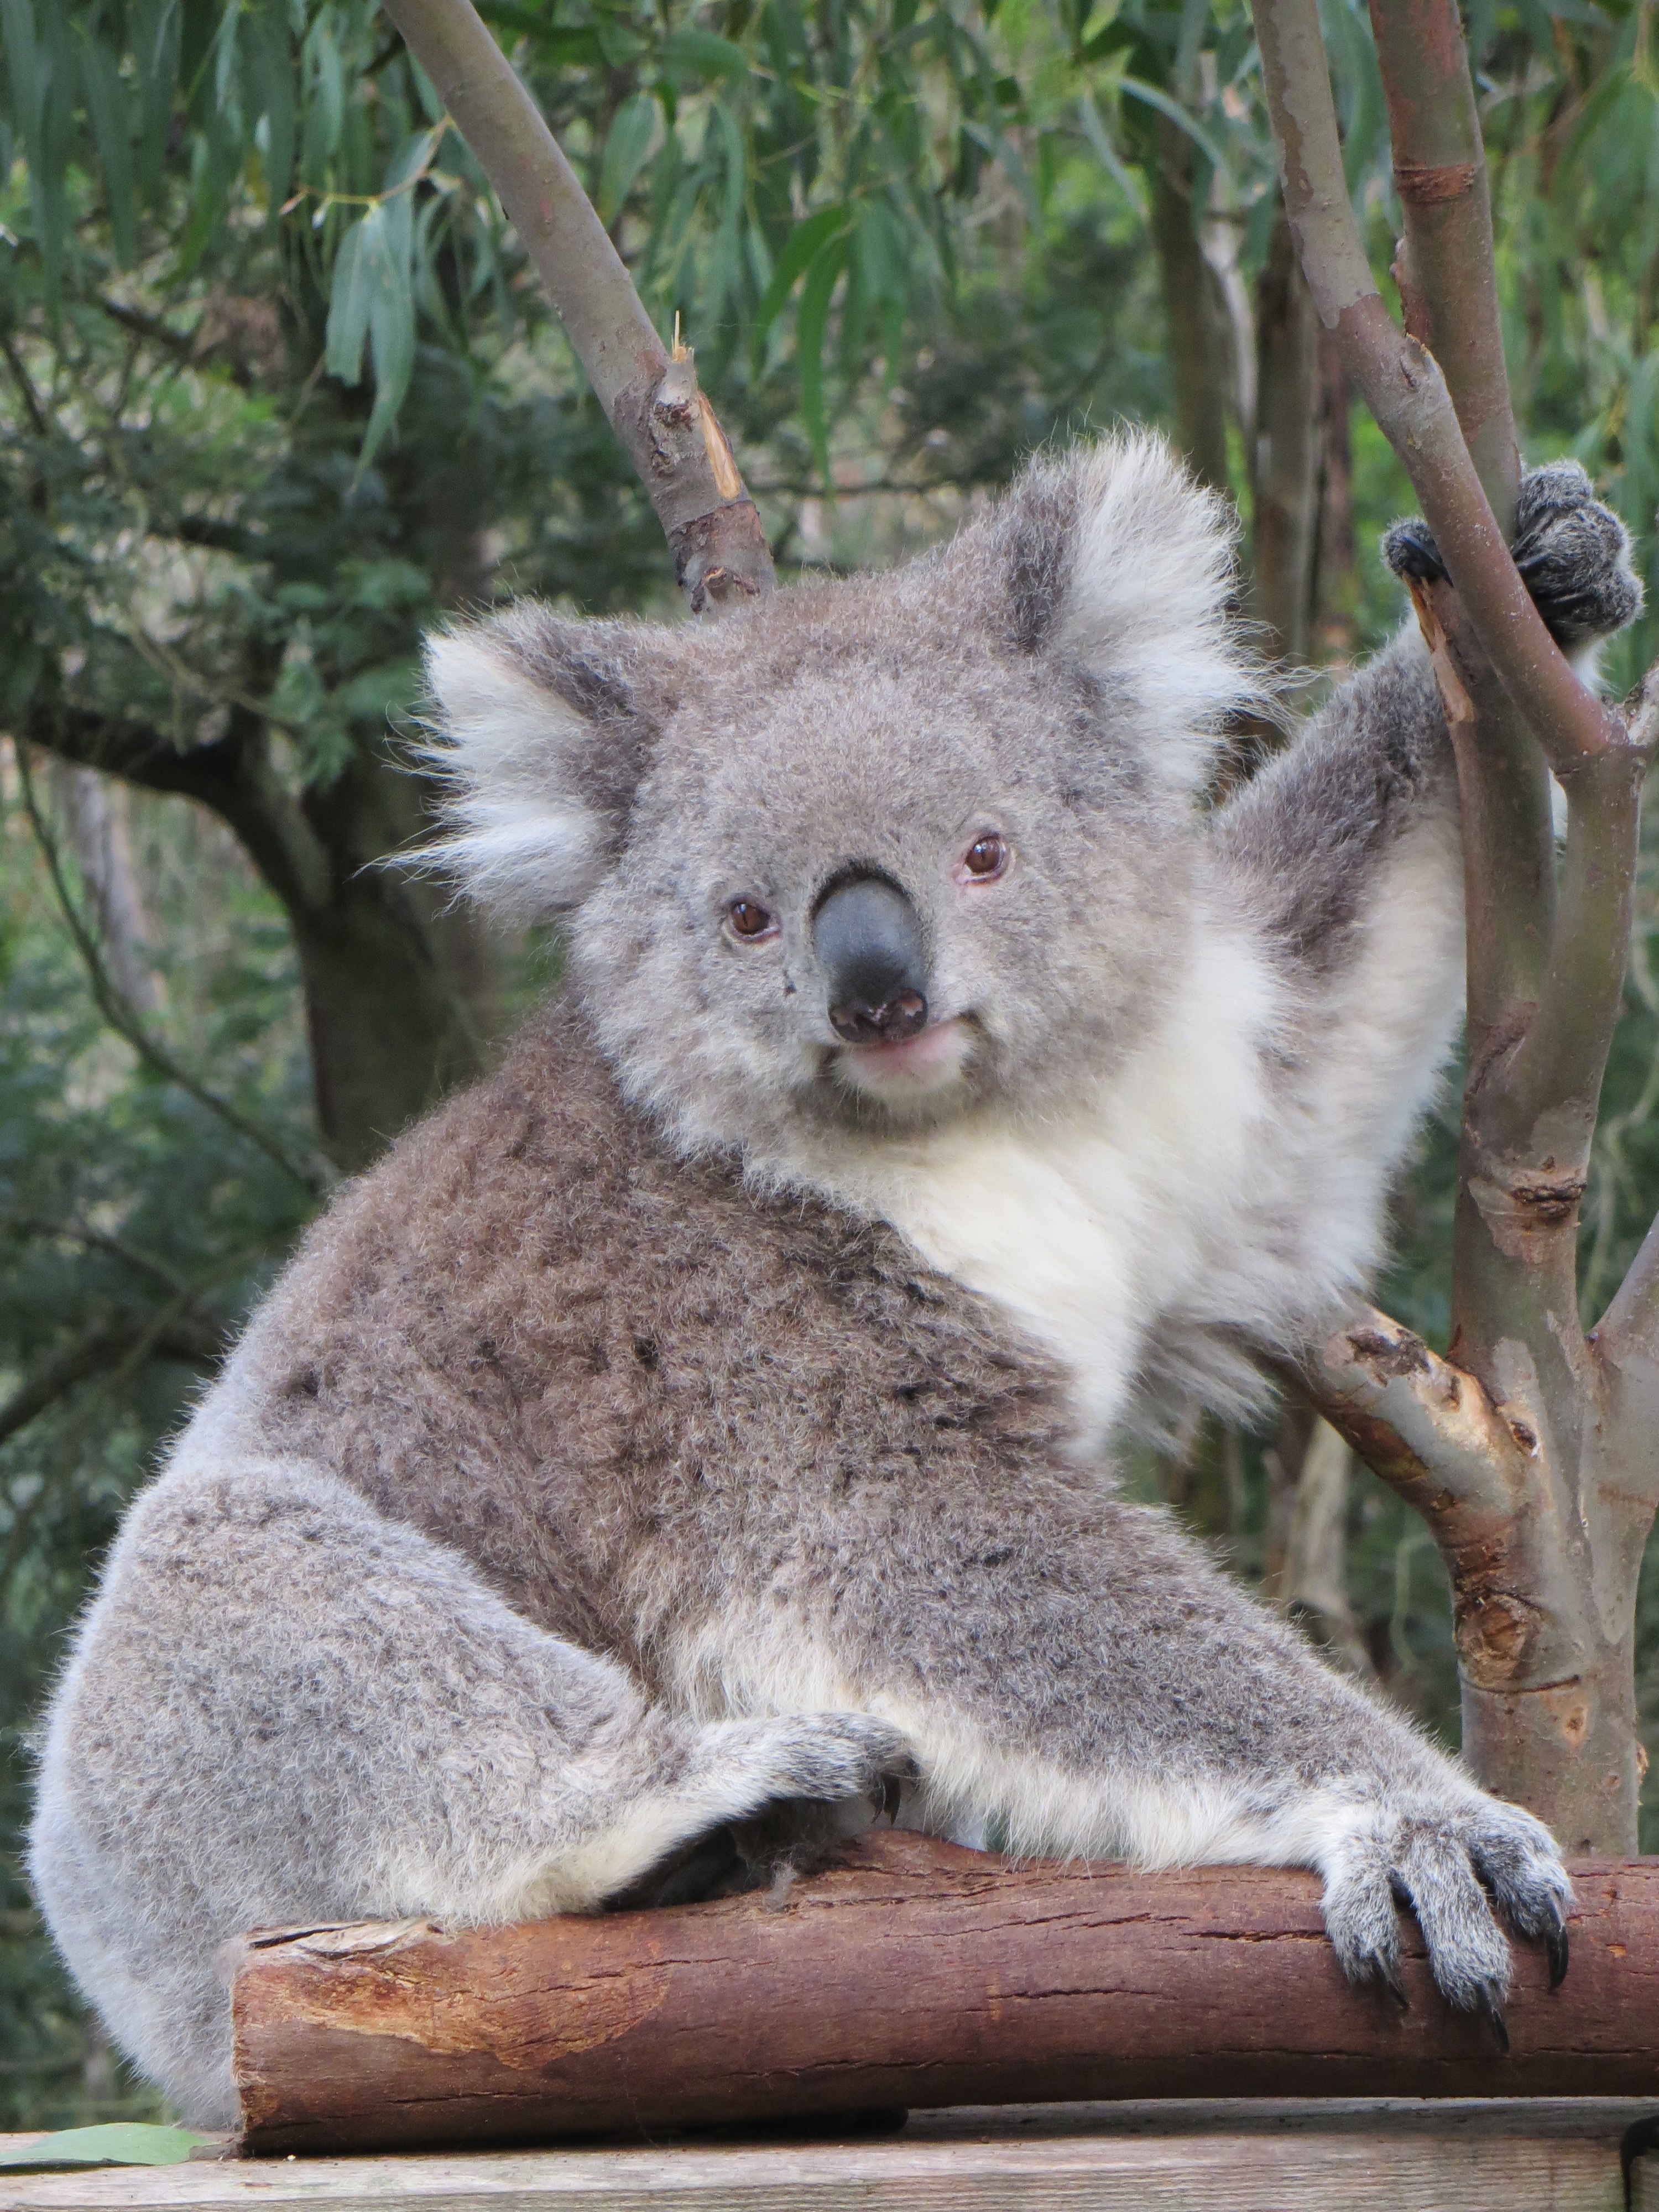
nature, animal, cute, travel, bear, wildlife, wild, mammal, tourism, fauna, australia, native, grey, furry, vertebrate, icon, koala, marsupial, aussie